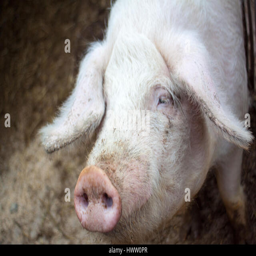
a large pig 's head close - up on a pig farm